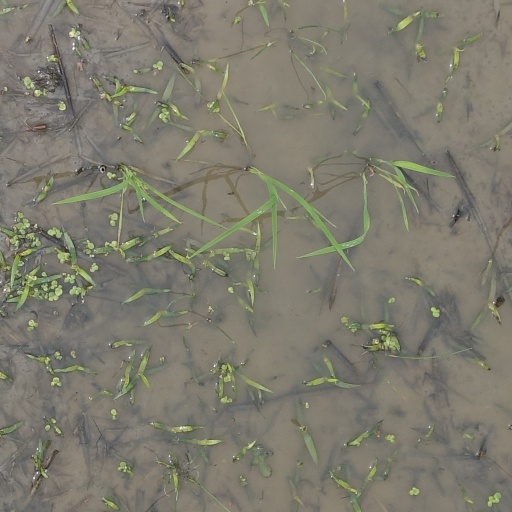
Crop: rice